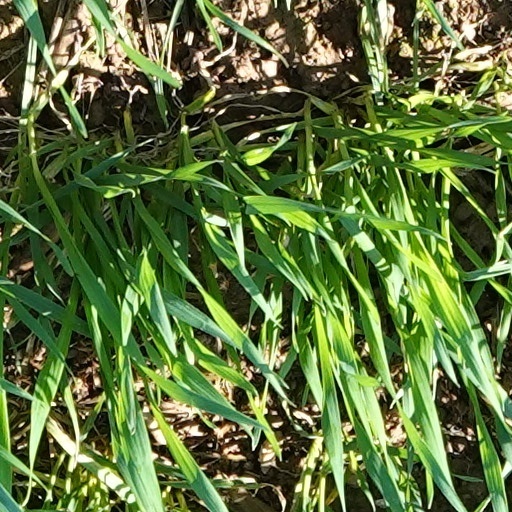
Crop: wheat